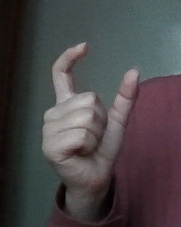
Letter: nun